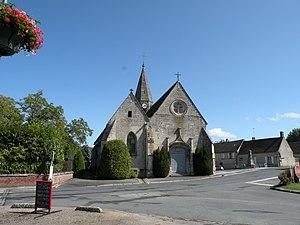
eglise de Cauvigny
L'église Saint-Martin est une église catholique paroissiale située à Cauvigny, dans le département de l'Oise, en France. Sa fondation remonte au moins au XIᵉ siècle, et le mur méridional de la nef englobe des vestiges de cette époque. Sinon, l'église est principalement de style gothique flamboyant, et date pour l'essentiel du premier tiers du XVIᵉ siècle, mais elle comporte des éléments intéressants de deux campagnes de construction au XIIᵉ siècle. Ce sont d'abord trois voûtes d'ogives archaïques des années 1140, sans leurs supports, dans le collatéral nord ; puis le croisillon sud des années 1150 / 1160, qui a été repris à la période flamboyante ; et surtout un élégant clocher octogonal de la fin du XIIᵉ siècle avec une lanterne coiffée d'une flèche de pierre, qui compte parmi les plus beaux représentants de ce type de clocher dans la région. Le clocher, le croisillon sud, la tourelle d'escalier polygonale et la haute abside des années 1520 forment un ensemble pittoresque. À l'intérieur, l'architecture du chœur est tout à fait remarquable, notamment pour son plan octogonal.
Cet article recense les monuments historiques français classés en 1920.
Cet article recense les monuments historiques de l'ouest de l'Oise, en France.